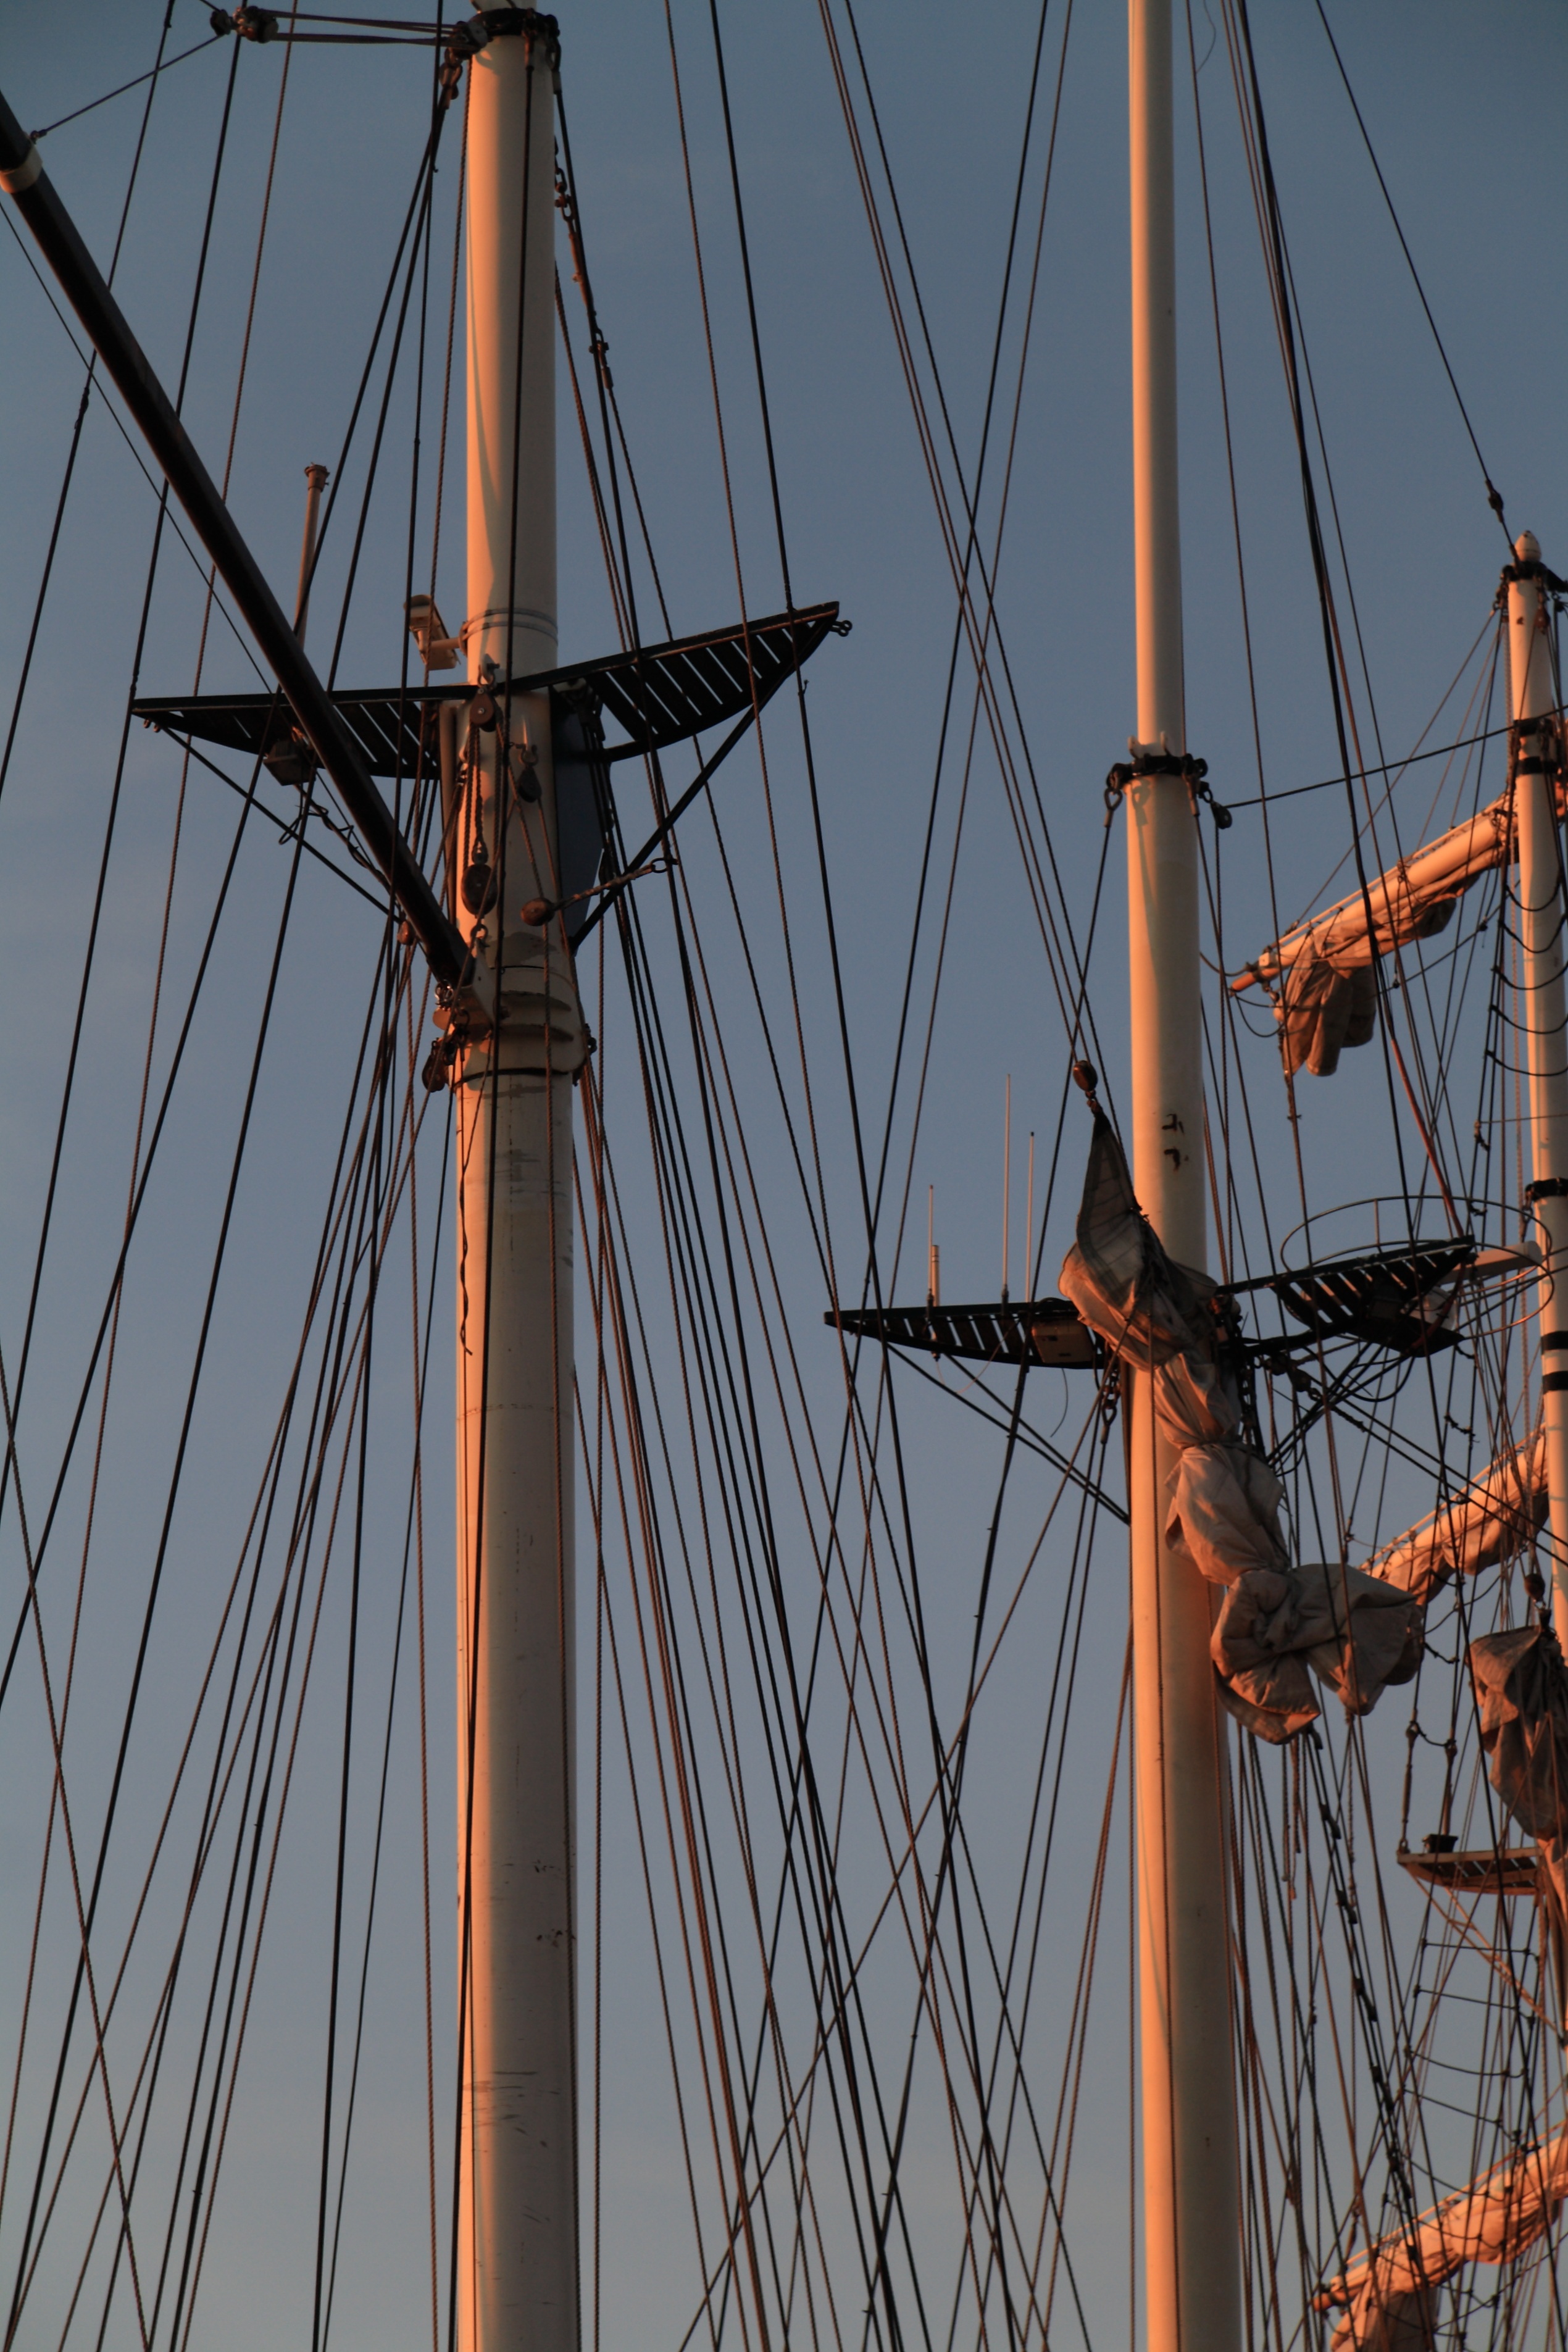
sunset, boat, ship, vehicle, mast, rigging, netherlands, sail, watercraft, windjammer, brig, sailing ship, tall ship, galleon, harlingen, caravel, brigantine